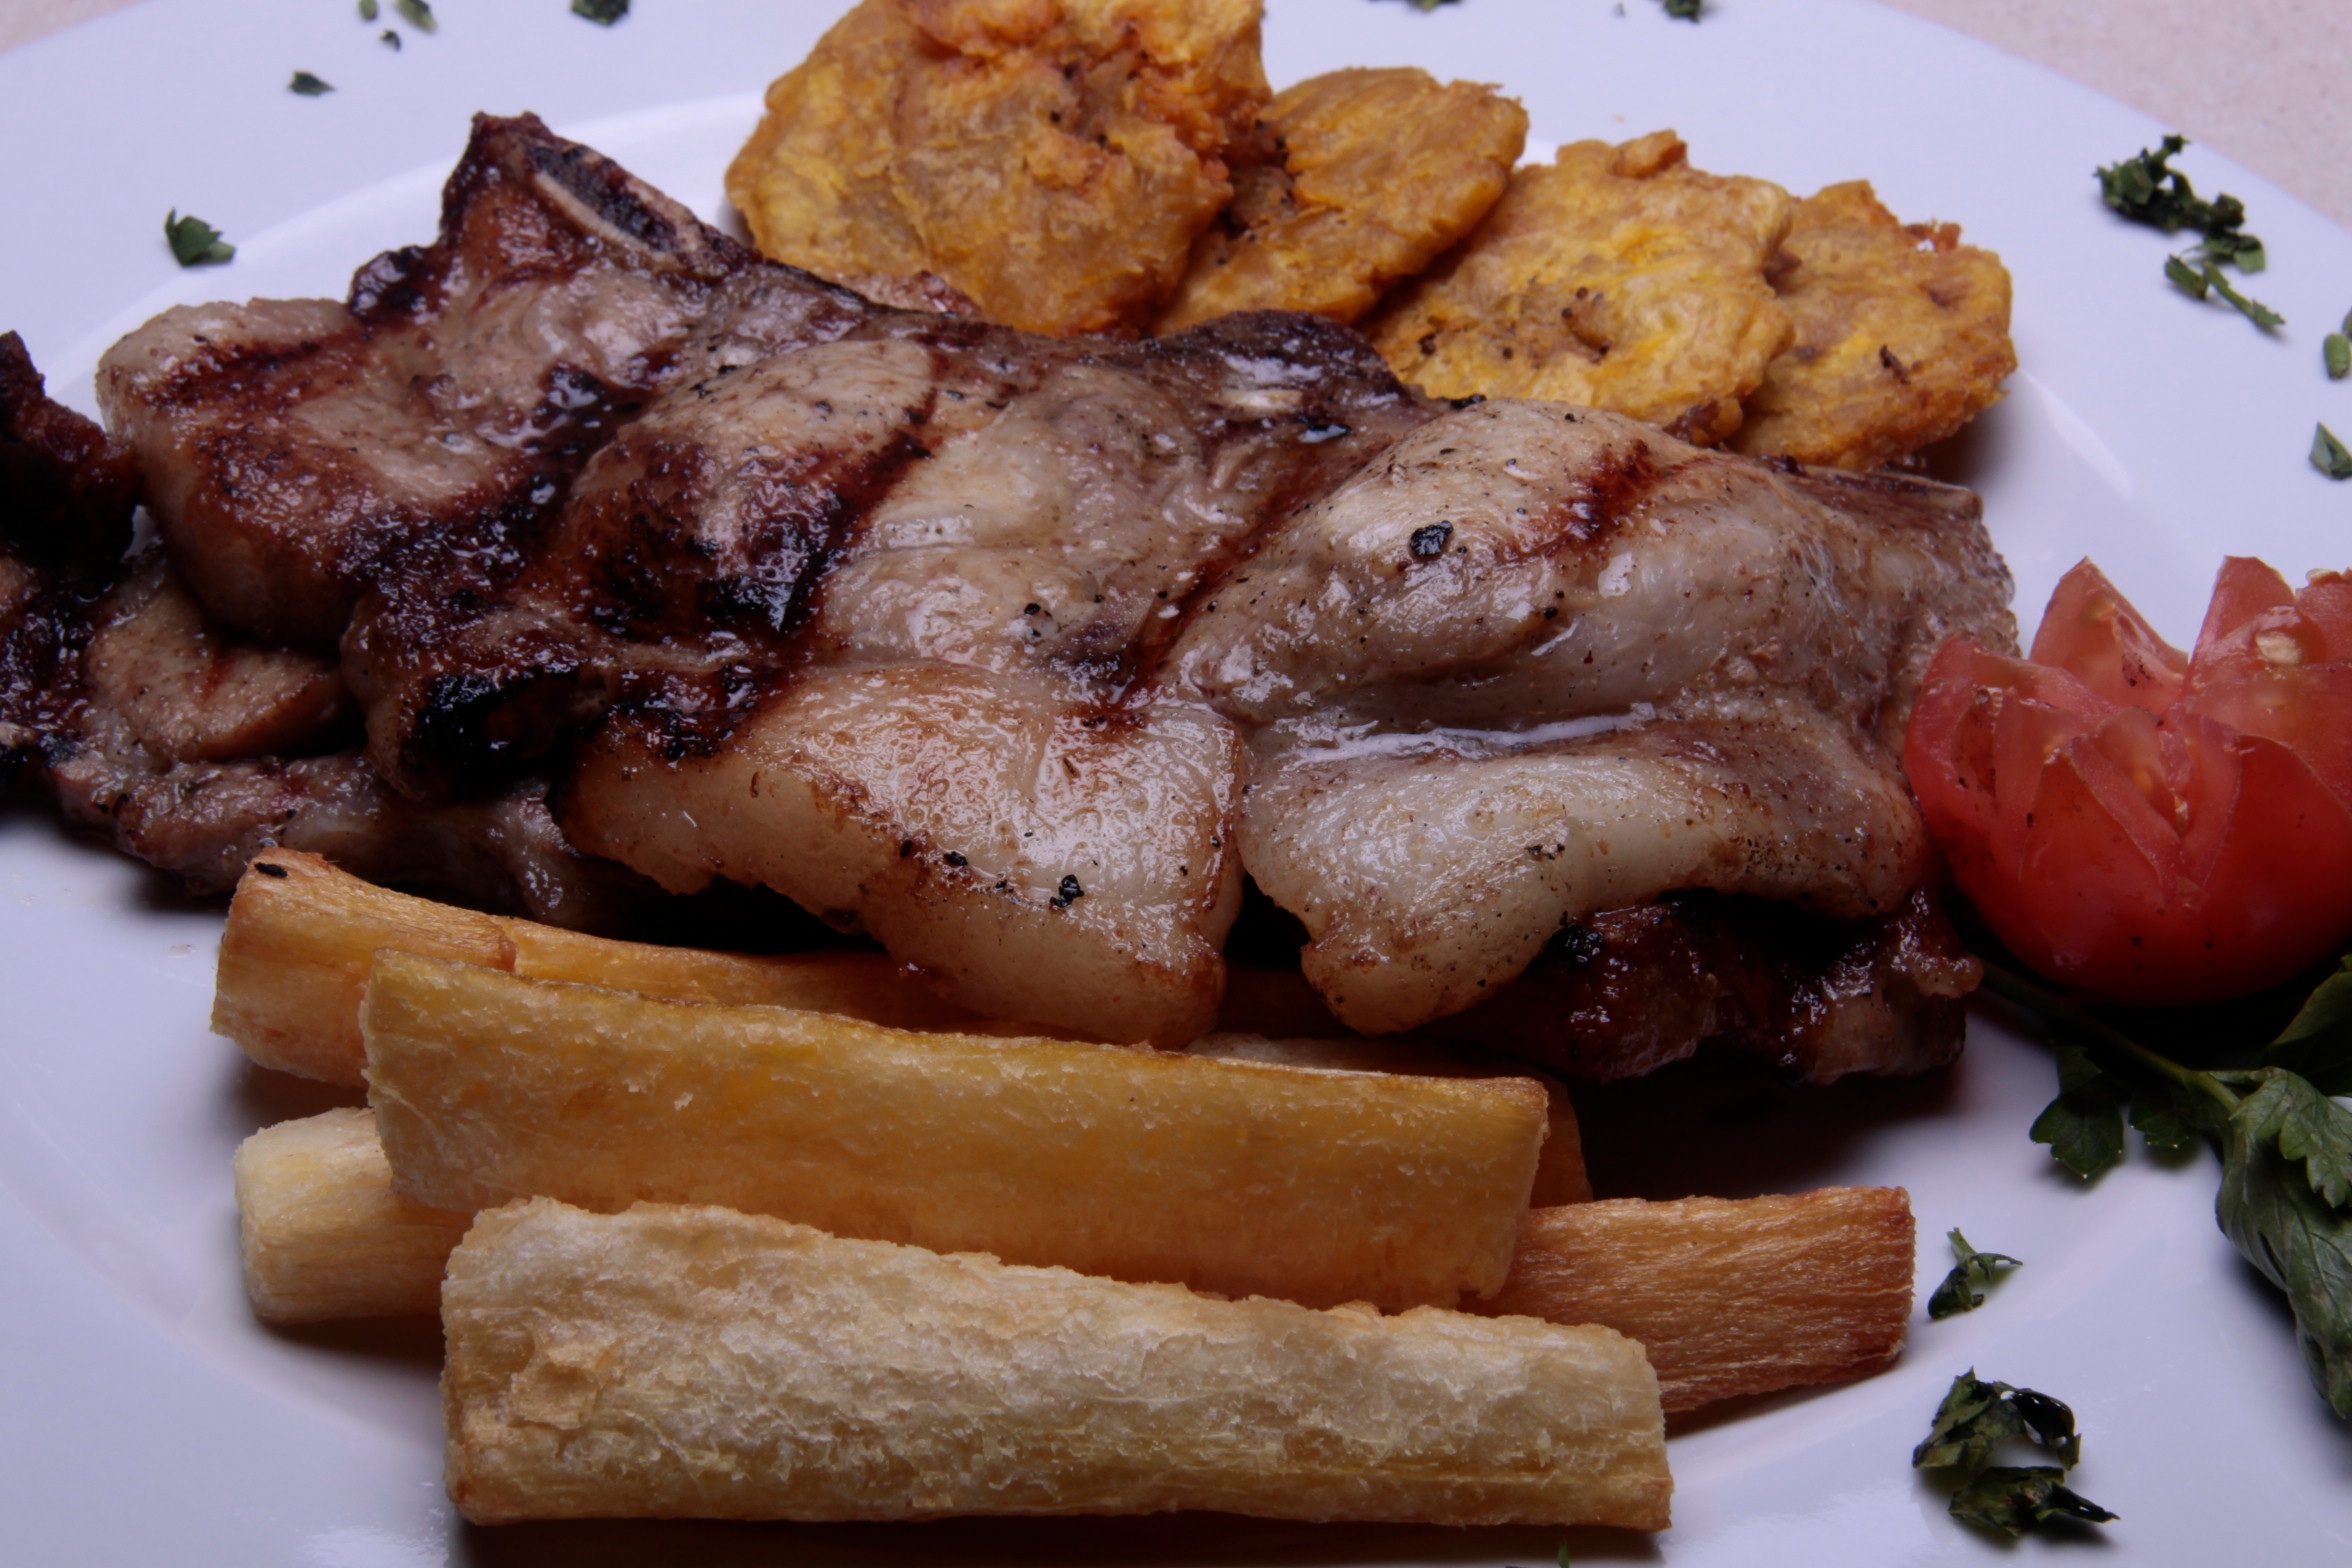
dish, meal, food, produce, breakfast, meat, cuisine, steak, pork chop, roasting, souvlaki, sirloin steak, full breakfast